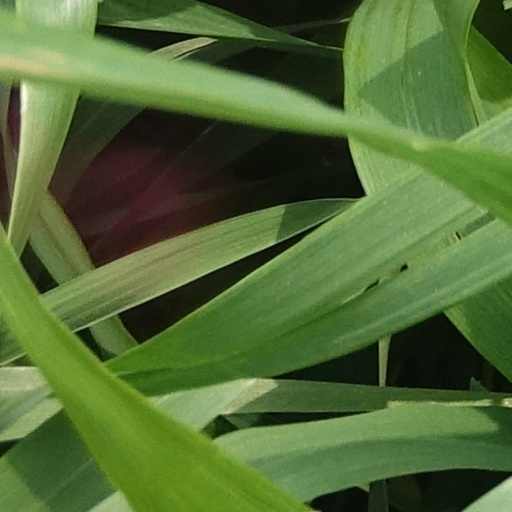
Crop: wheat